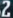
Number: 2